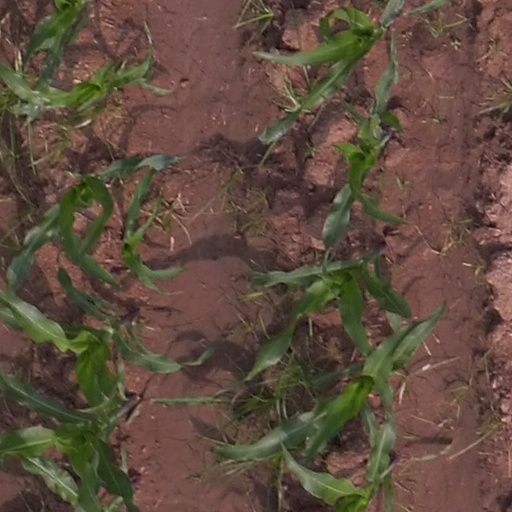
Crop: maize; corn